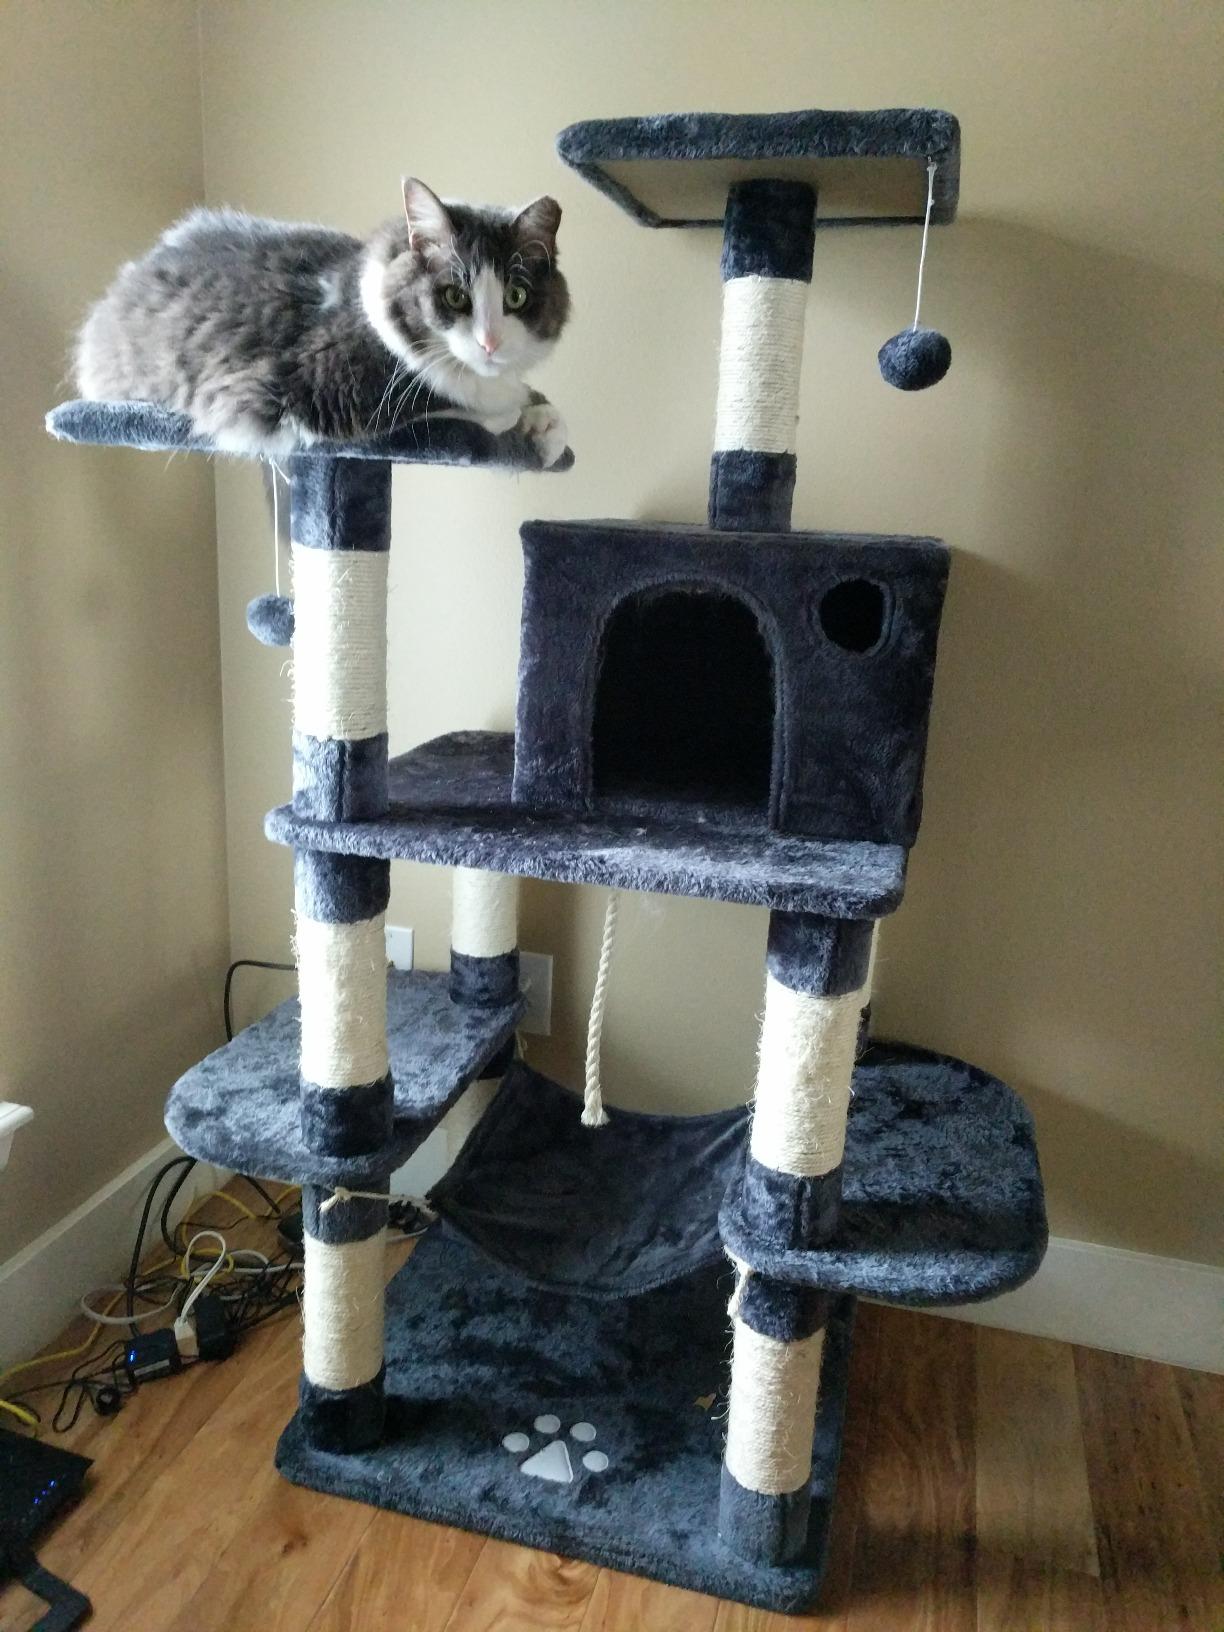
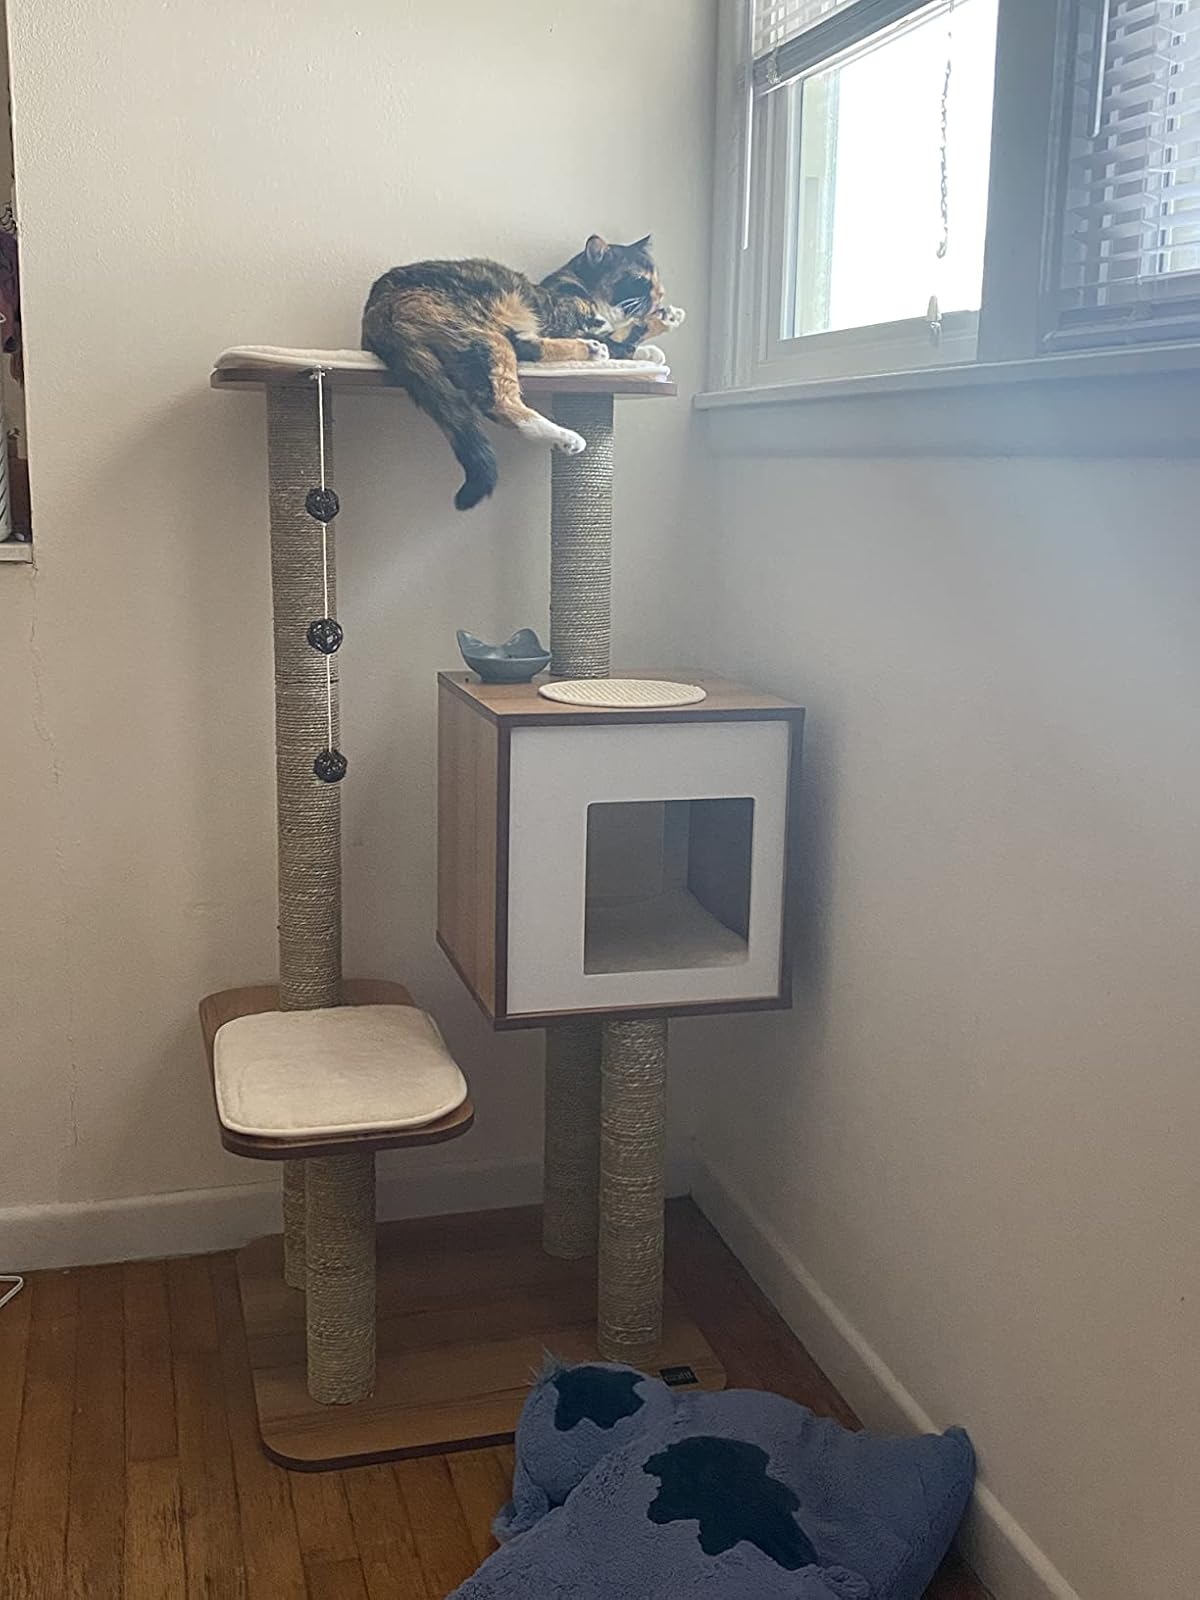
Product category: items_cat tree
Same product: no